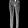
Label: Trouser